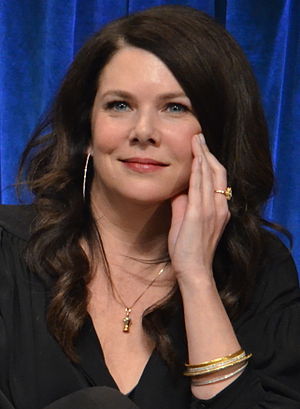
Lauren Graham
Graham til Paleyfest i 2013.
Lauren Helen Graham er en amerikansk skuespiller, producer og romanforfatter. Hun er mest kendt for sin rolle som Lorelai Gilmore i tv-serien Gilmore Girls. For rollen som Lorelai er hun blandt andet blevet nomineret til en Golden Globe-pris.